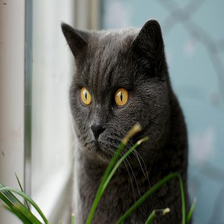
Species: cat
Breed: British Shorthair